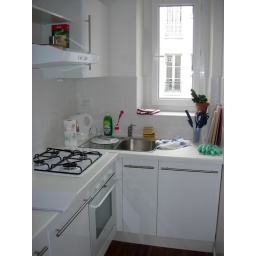
The kitchen is new and fully equiped including a dishwasher ( right door underneath the sink).